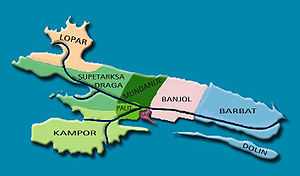
Øer i Middelhavet / Efter areal og befolkning
Dette er en liste over øer i Middelhavet, et indhav mellem Europa og Afrika, med Vestasien i øst og Atlanterhavet i vest.